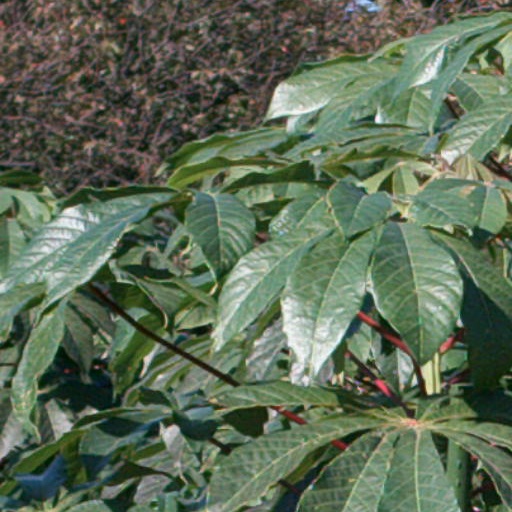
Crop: cassava